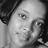
Emotion: neutral